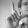
ASL letter: L